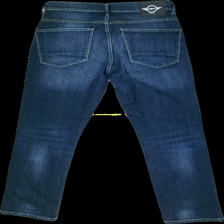
View: back
Type: Jeans
Category: Men
Brand: Not in the list
Brand text on label: T67
Colors: Blue
Material: 99%cotton 1%elastane
Cut: Regular
Season: Autumn
Trend: Denim
Stains: Minor
Smell: Minor
Price range: 50-100
Recommended usage: Export